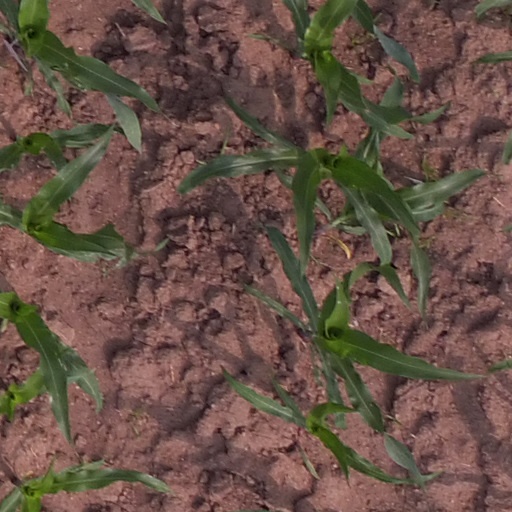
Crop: maize; corn